Eduard Müller (German politician)

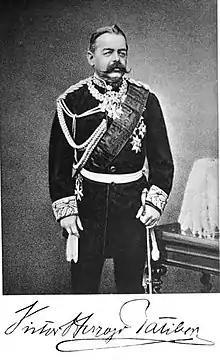
Victor Herzog von Ratibor

Eduard Müller (born 15 November 1818 in Quilitz near Glogau – 6 January 1895 in Neisse) was a German Roman Catholic priest and politician from the Prussian Province of Silesia.